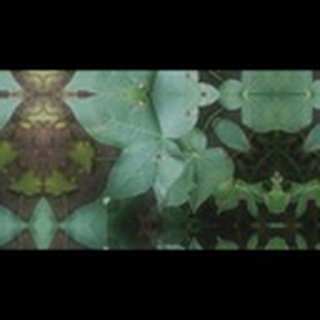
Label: cotton_target_spot